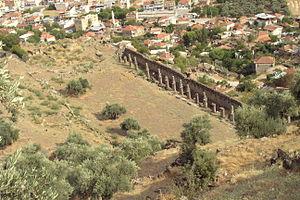
Alinda est une ancienne ville intérieure et un évêché de Carie, en Asie Mineure, devenu un évêché titulaire catholique latin.